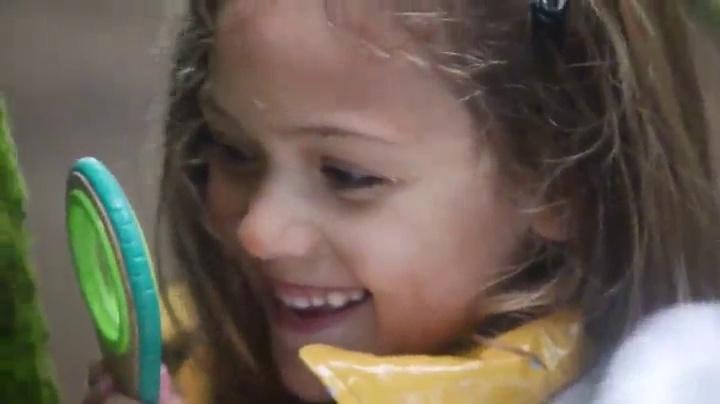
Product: Hape DIY Flower Press Art Kit| Wooden & Plant Plastic Art Flower Press for Children Ages 5 & Up
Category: Toys & Games | Arts & Crafts | Craft Kits | Flower Pressing
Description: This amazing toy will allow your kids to create stunning pictures mixing the beauty of pressed Flowers with painting.
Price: $15.99
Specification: ProductDimensions:7.3x3x7.3inches|ItemWeight:13.6ounces|ShippingWeight:13.6ounces(Viewshippingratesandpolicies)|ASIN:B07B4ZNDQP|Itemmodelnumber:E5574|Manufacturerrecommendedage:5months-8years